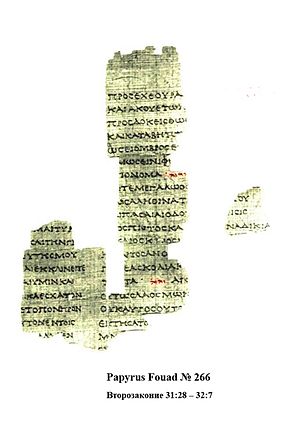
Papyrus Fuad 266
LXXP. Fuad 266
Papyrus Fouad 266 er et Septuaginta-manuskript fra den bibelske Tora, fundet ved Al Fayyum. Palæografiske undersøgelser viser, at fragmentet stammer fra det første århundrede fvt. I øjeblikket opbevares manuskriptet i Societé Royale de Papyrologie i Kairo.